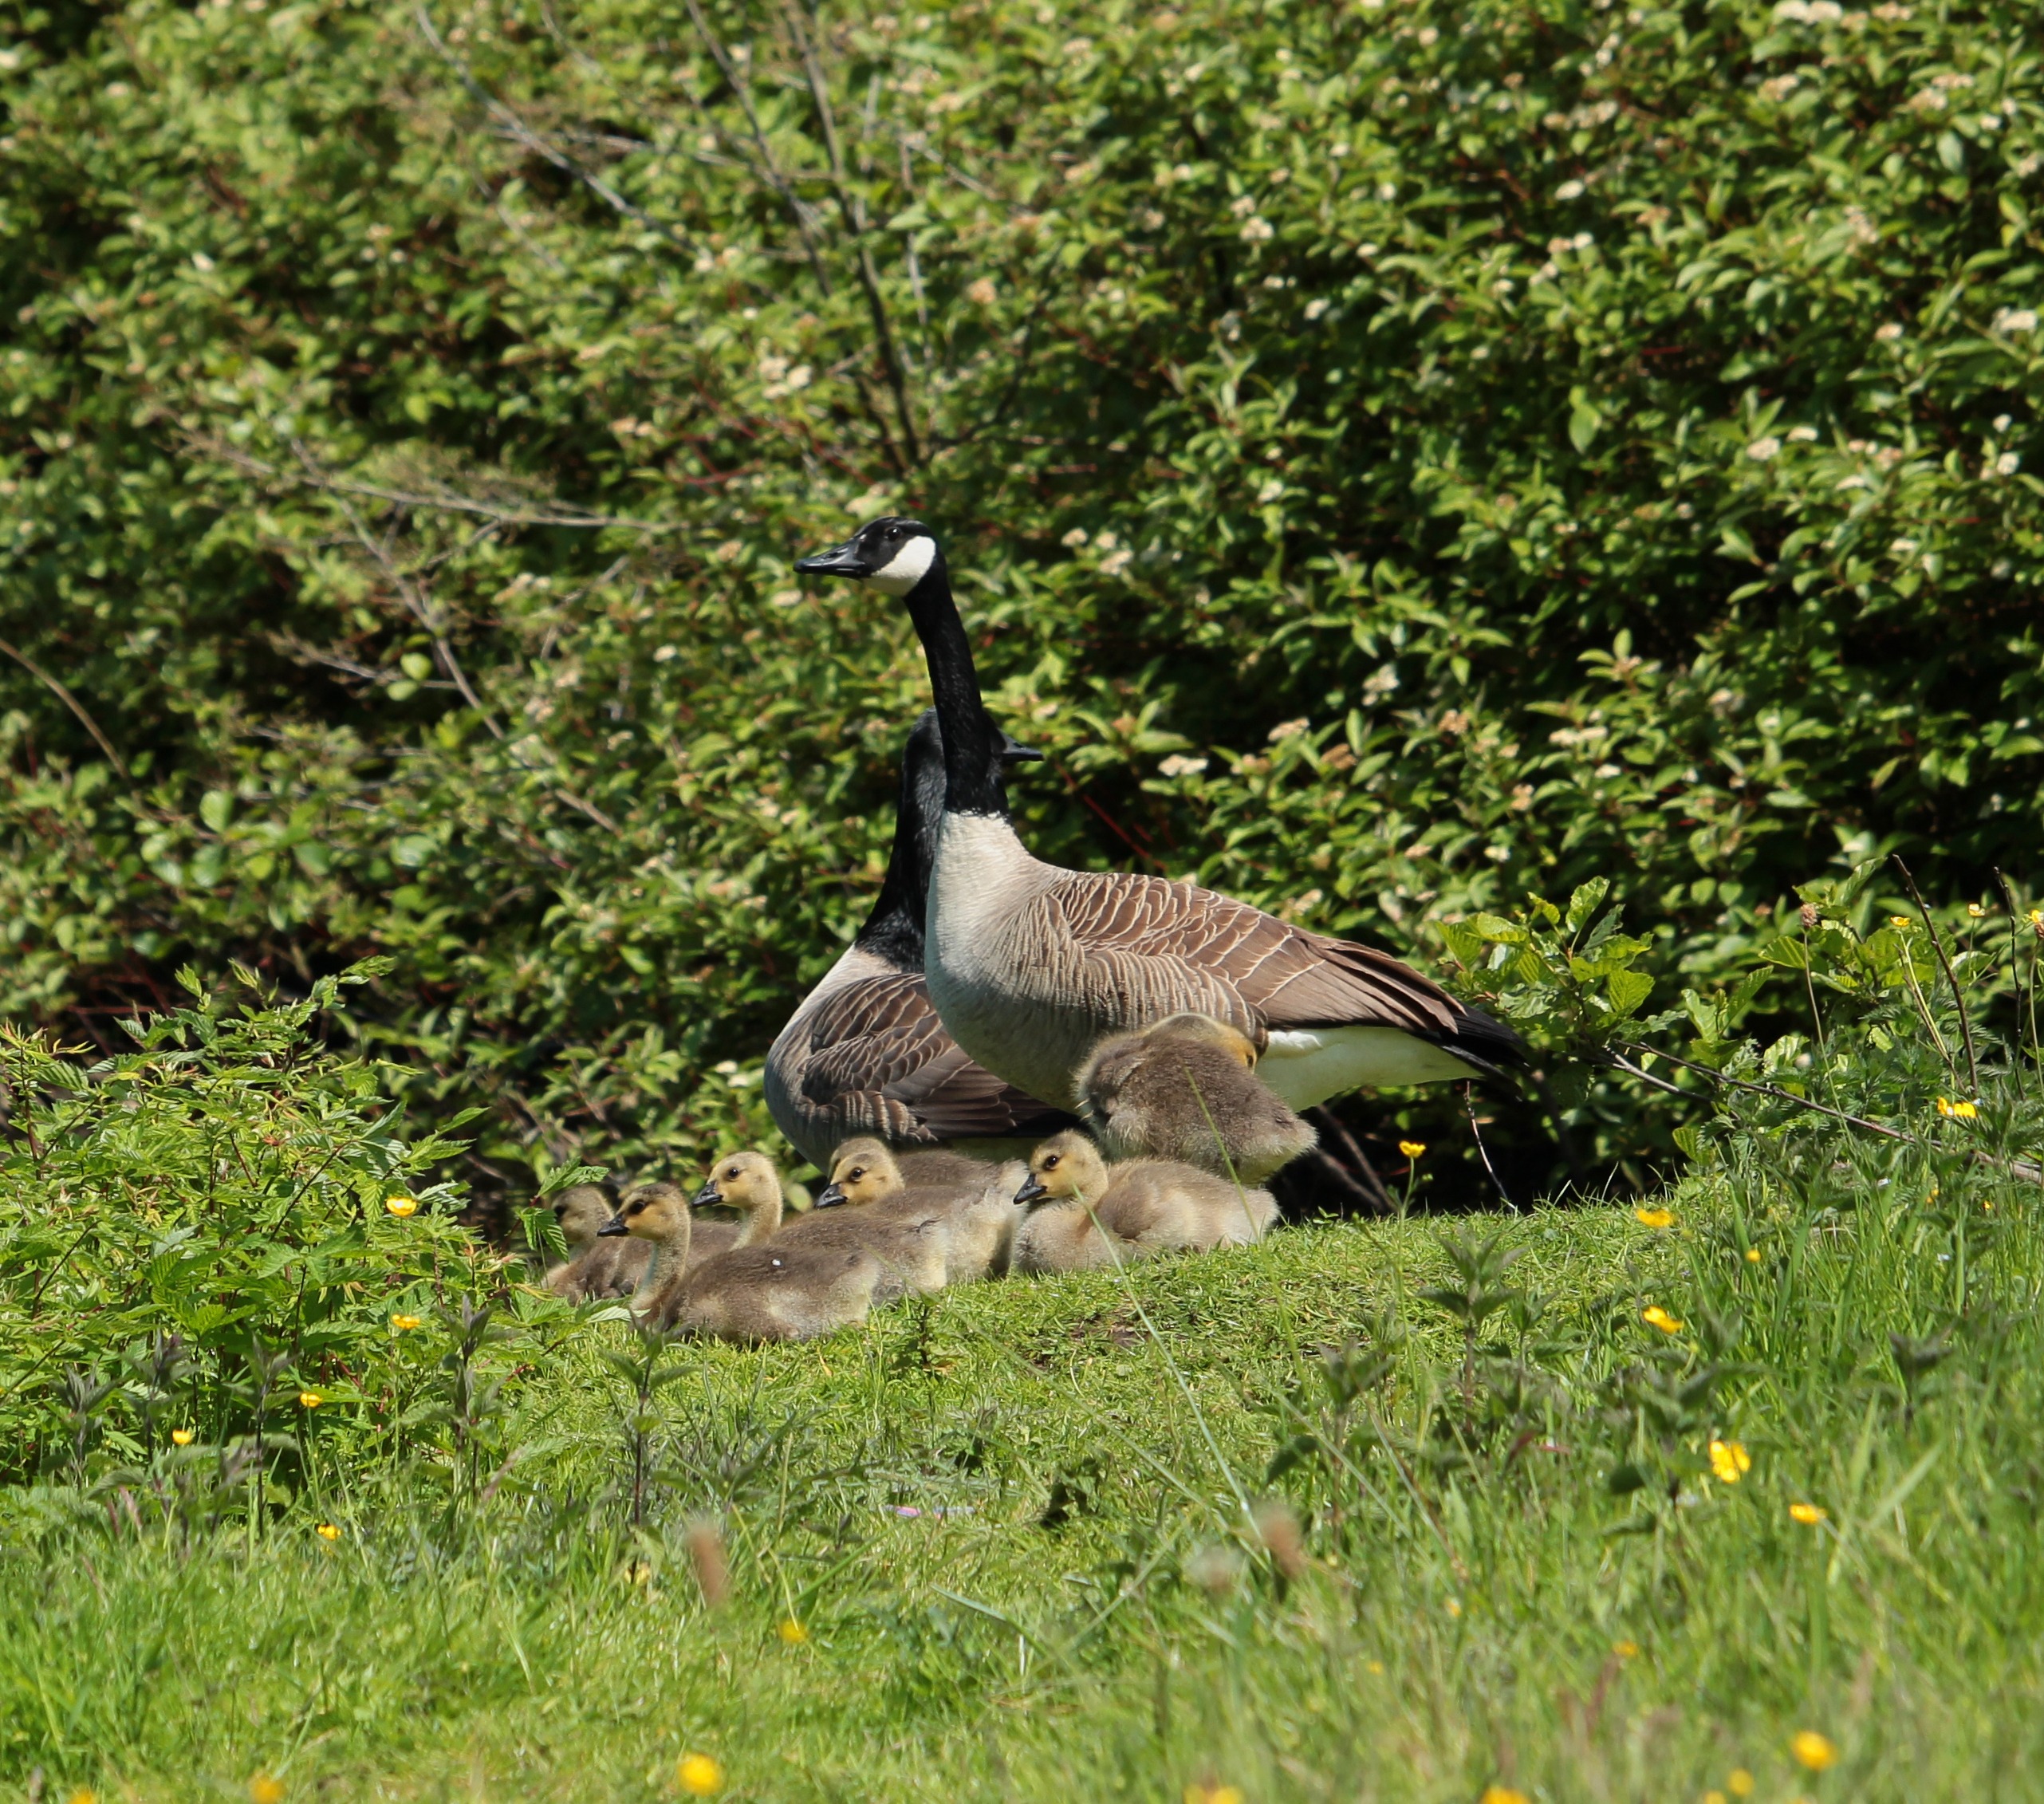
nature, bird, prairie, animal, wildlife, fauna, birds, duck, goose, vertebrate, waterfowl, chicks, water bird, canada goose, canada geese, branta canadensis, migratory birds, ducks geese and swans